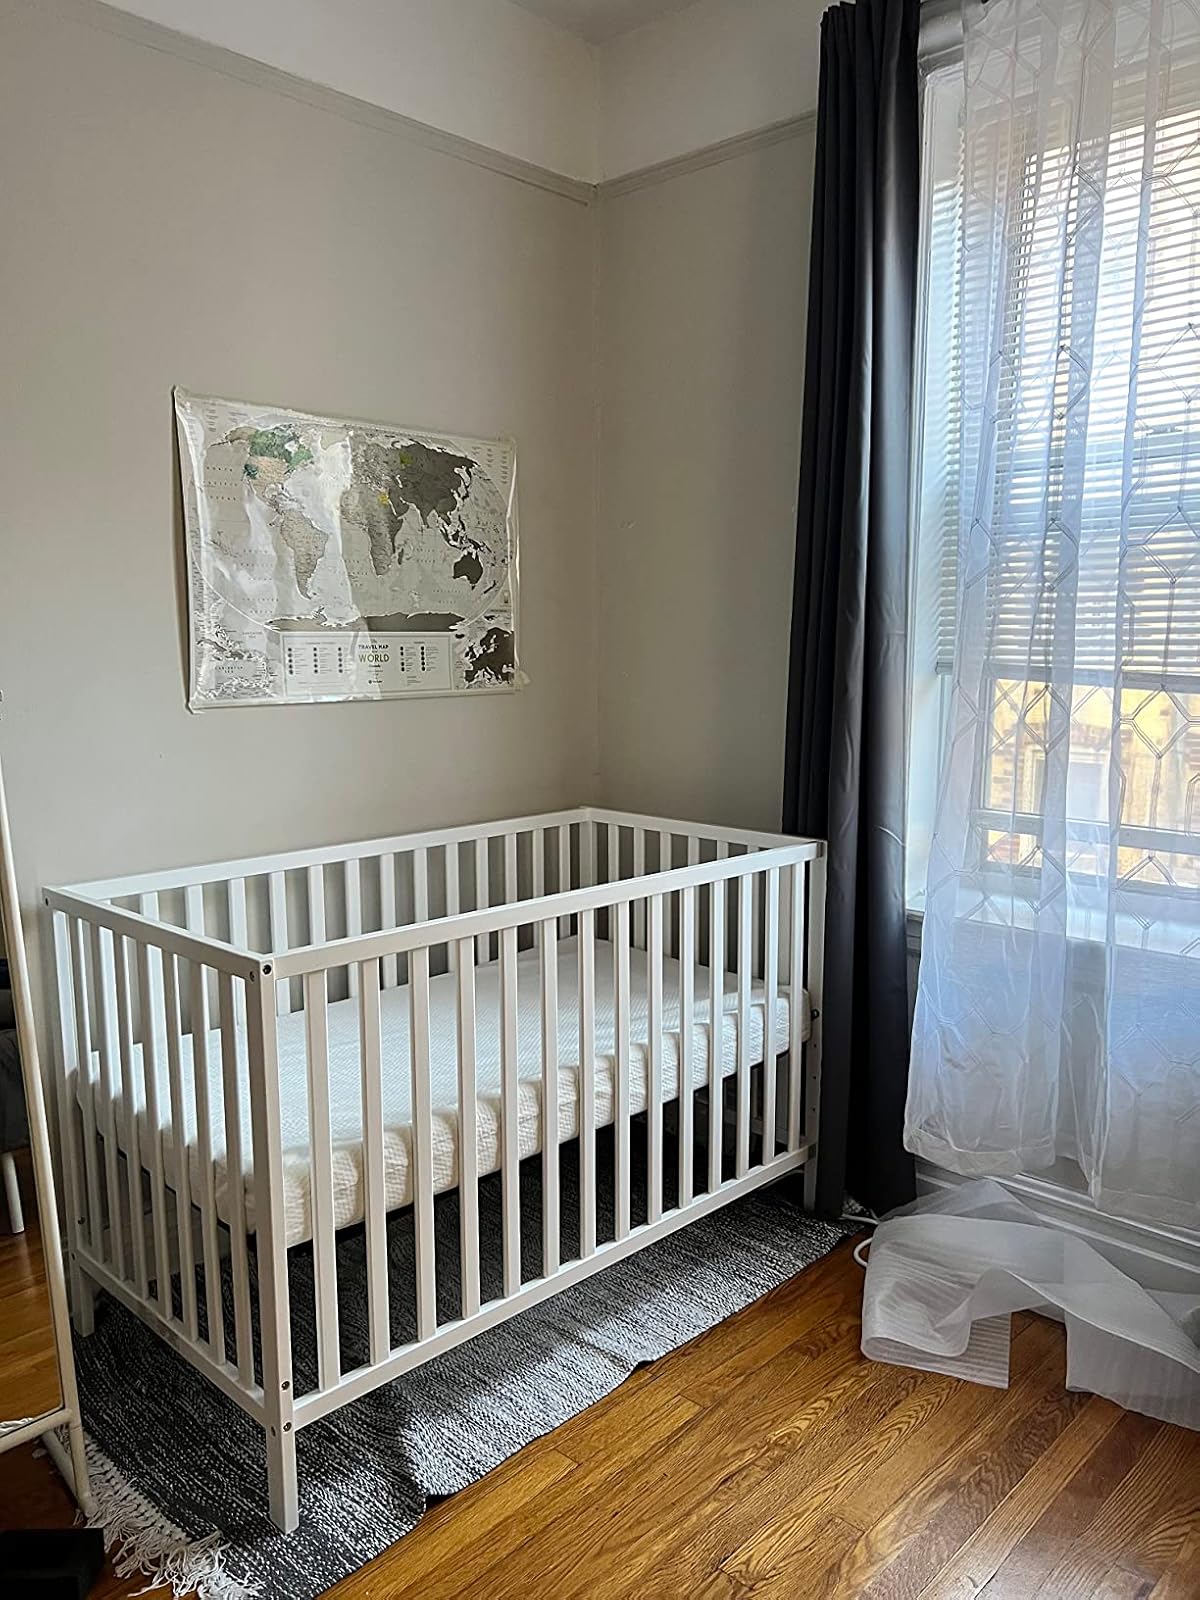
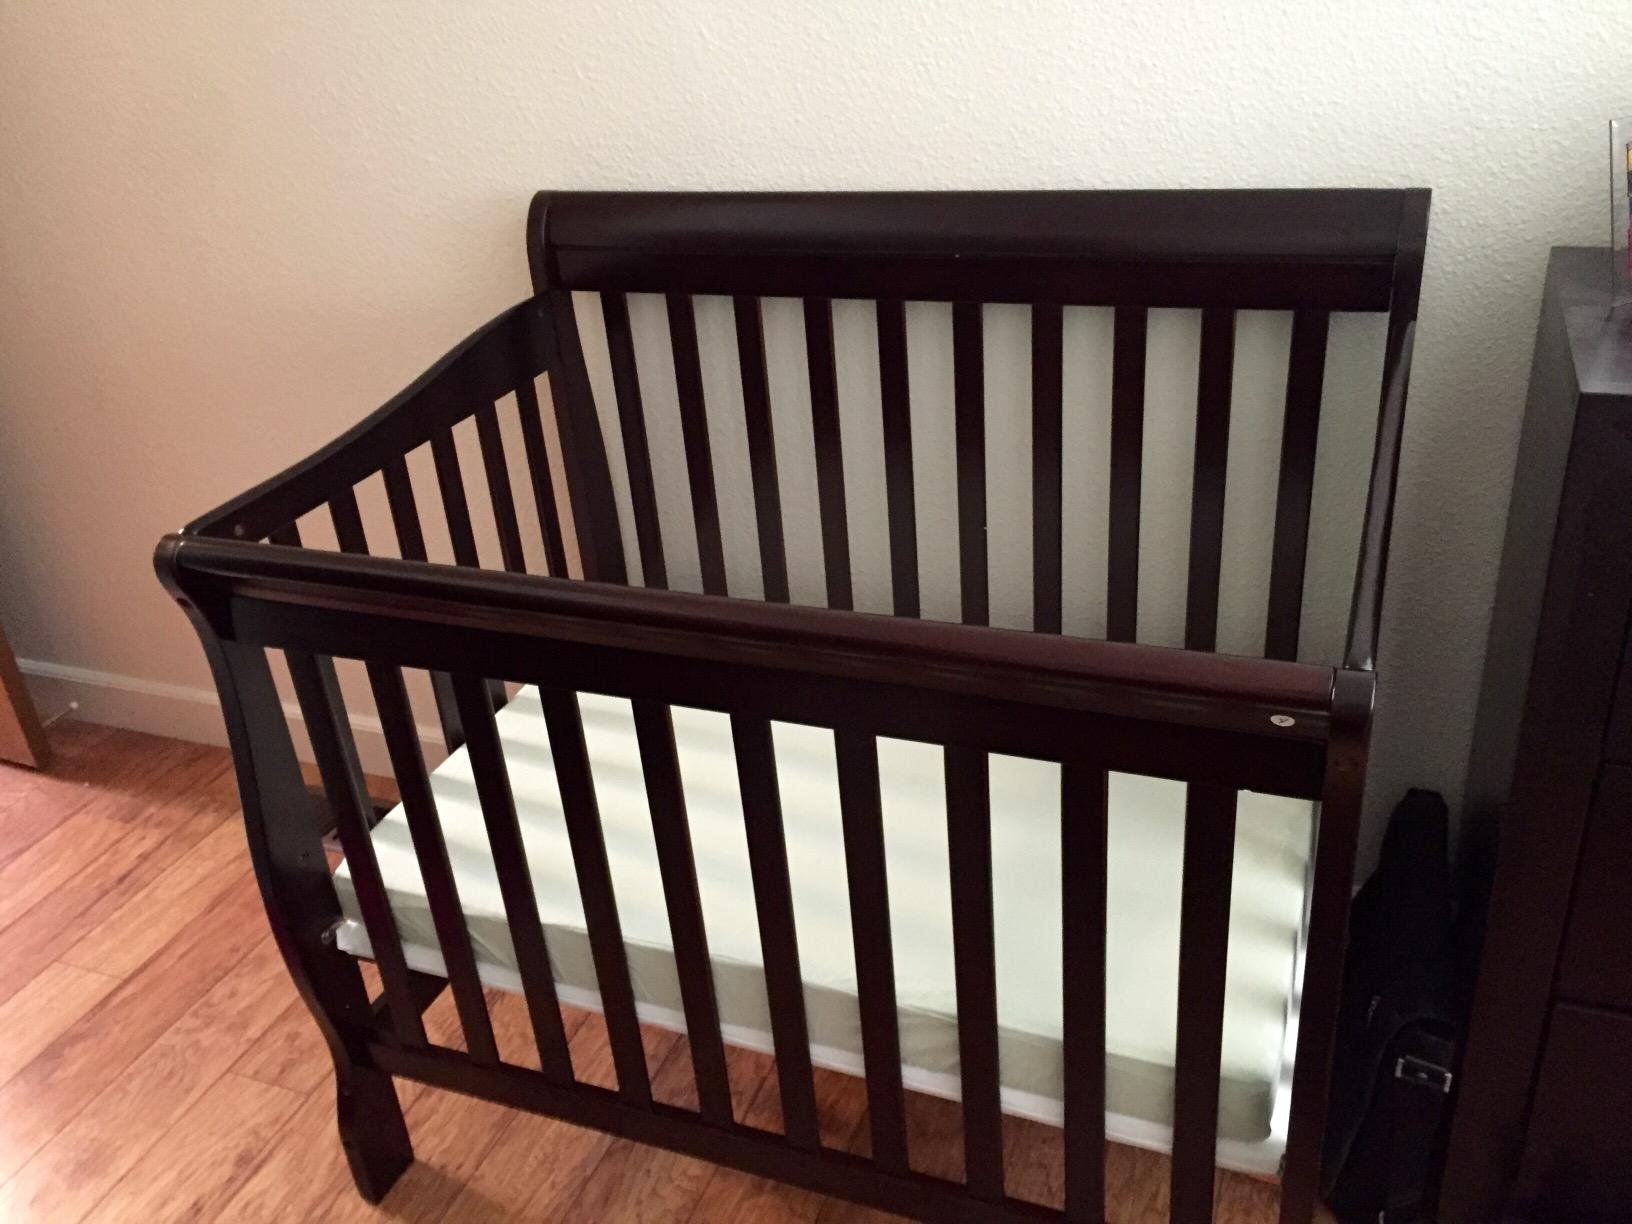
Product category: products_crib
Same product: no